The Beast Below

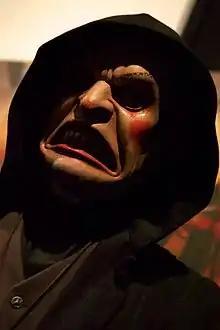
A Winder with a Smiler face on as shown at the Doctor Who Experience.

The Winders eventually capture the group, and they are taken to the Tower of London. The Doctor discovers that "Starship UK" rides atop a giant Star Whale, controlled by sending painful electrical impulses to its brain via a control panel in the Tower. Liz 10 finds a message from her younger self telling her that she ordered this, and is given the option either to forget and keep the Star Whale piloting the ship, or to abdicate and cause the ship's destruction.